R. G. Surdam

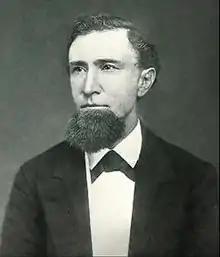

Royce Gaylord Surdam (August 11, 1835 – September 2, 1891) was an American businessman, real estate agent and developer. He did a lot to build up Ventura County, California, and was the founder of the towns of Nordhoff, which was later renamed Ojai, and Bardsdale. Surdam never married, was a Royal Arch Mason and a staunch Republican.